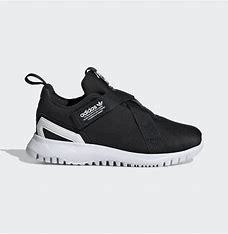
Brand: Adidas
Model: Originals Flex